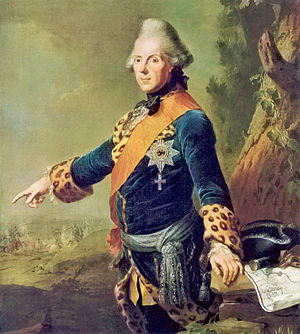
Johann Abraham Peter Schulz / Liv og gerning / Musiklærer i Berlin og kapelmester i Rheinsberg
Heinrich von Preußen.
Johann Abraham Peter Schulz var en tysk komponist og kapelmester.